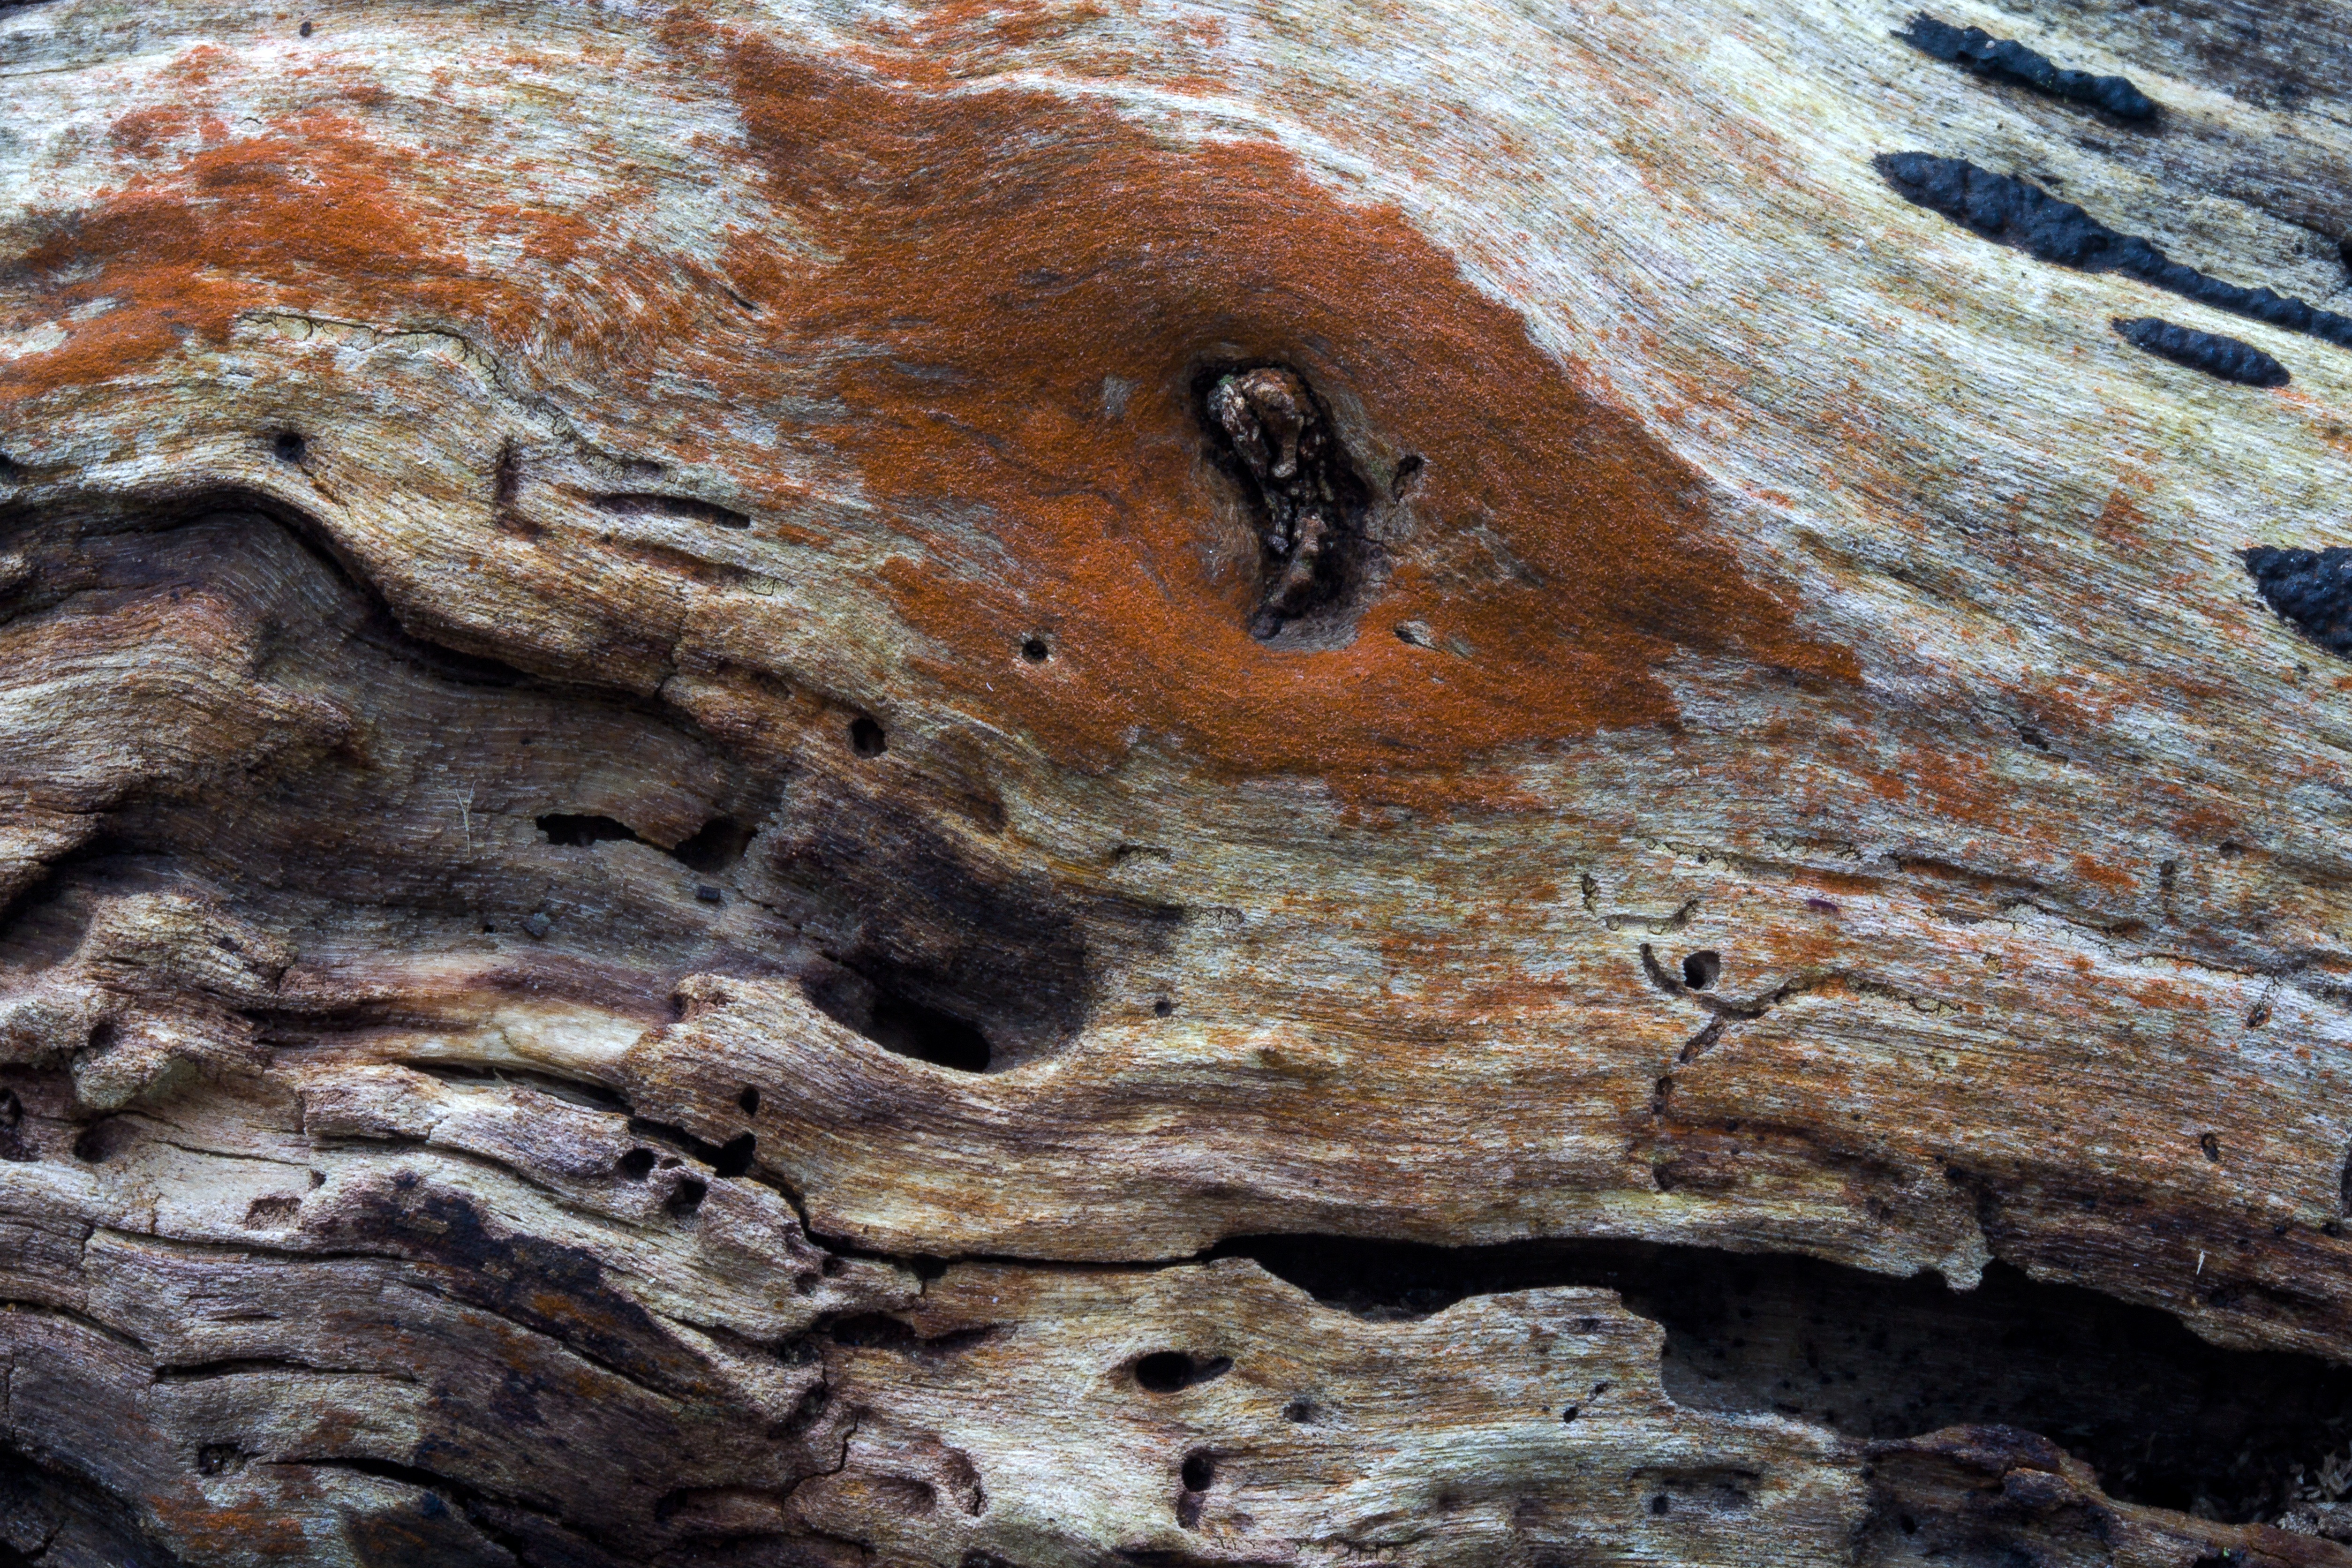
tree, nature, rock, structure, plant, wood, texture, leaf, trunk, old, formation, background, geology, woody plant